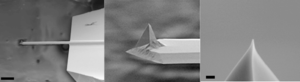
La microscopie à force piézoélectrique est un mode d'utilisation du microscope à force atomique qui permet d'imager et de manipuler les domaines ferroélectriques d'un matériau. Pour ce faire, une pointe conductrice est amenée au contact de l'échantillon. On applique un potentiel alternatif au niveau de la pointe afin d'exciter localement la déformation de l'échantillon par l'effet piézoélectrique inverse. Cette déformation fait osciller le micro-levier de l'AFM dont les mouvements sont détectés par la méthode standard à l'aide d'une photodiode divisée en quatre. Le signal à la fréquence de travail est ensuite isolé par un amplificateur à détection synchrone. En balayant la surface de l'échantillon de cette manière, on peut obtenir simultanément une image de la topographie et de la structure en domaines ferroélectriques avec une bonne résolution.